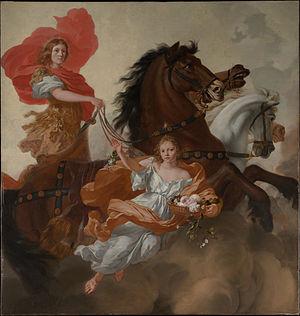
Dans la mythologie romaine, Aurore est la déesse de l’Aurore, équivalente de la grecque Éos, fille des Titans Hypérion et Théia, et sœur de Sol et de Luna.
Gérard de Lairesse ou Gérard Lairesse, baptisé à Liège, le 11 septembre 1641 et enterré à Amsterdam, le 21 ou 28 juillet 1711, est un peintre, décorateur, dessinateur, graveur et un théoricien de l’art néerlandais d'origine liégeoise, de la fin du siècle d’or. Son œuvre appartient au classicisme. Il fut surnommé en France le Poussin hollandais.